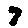
Label: 7